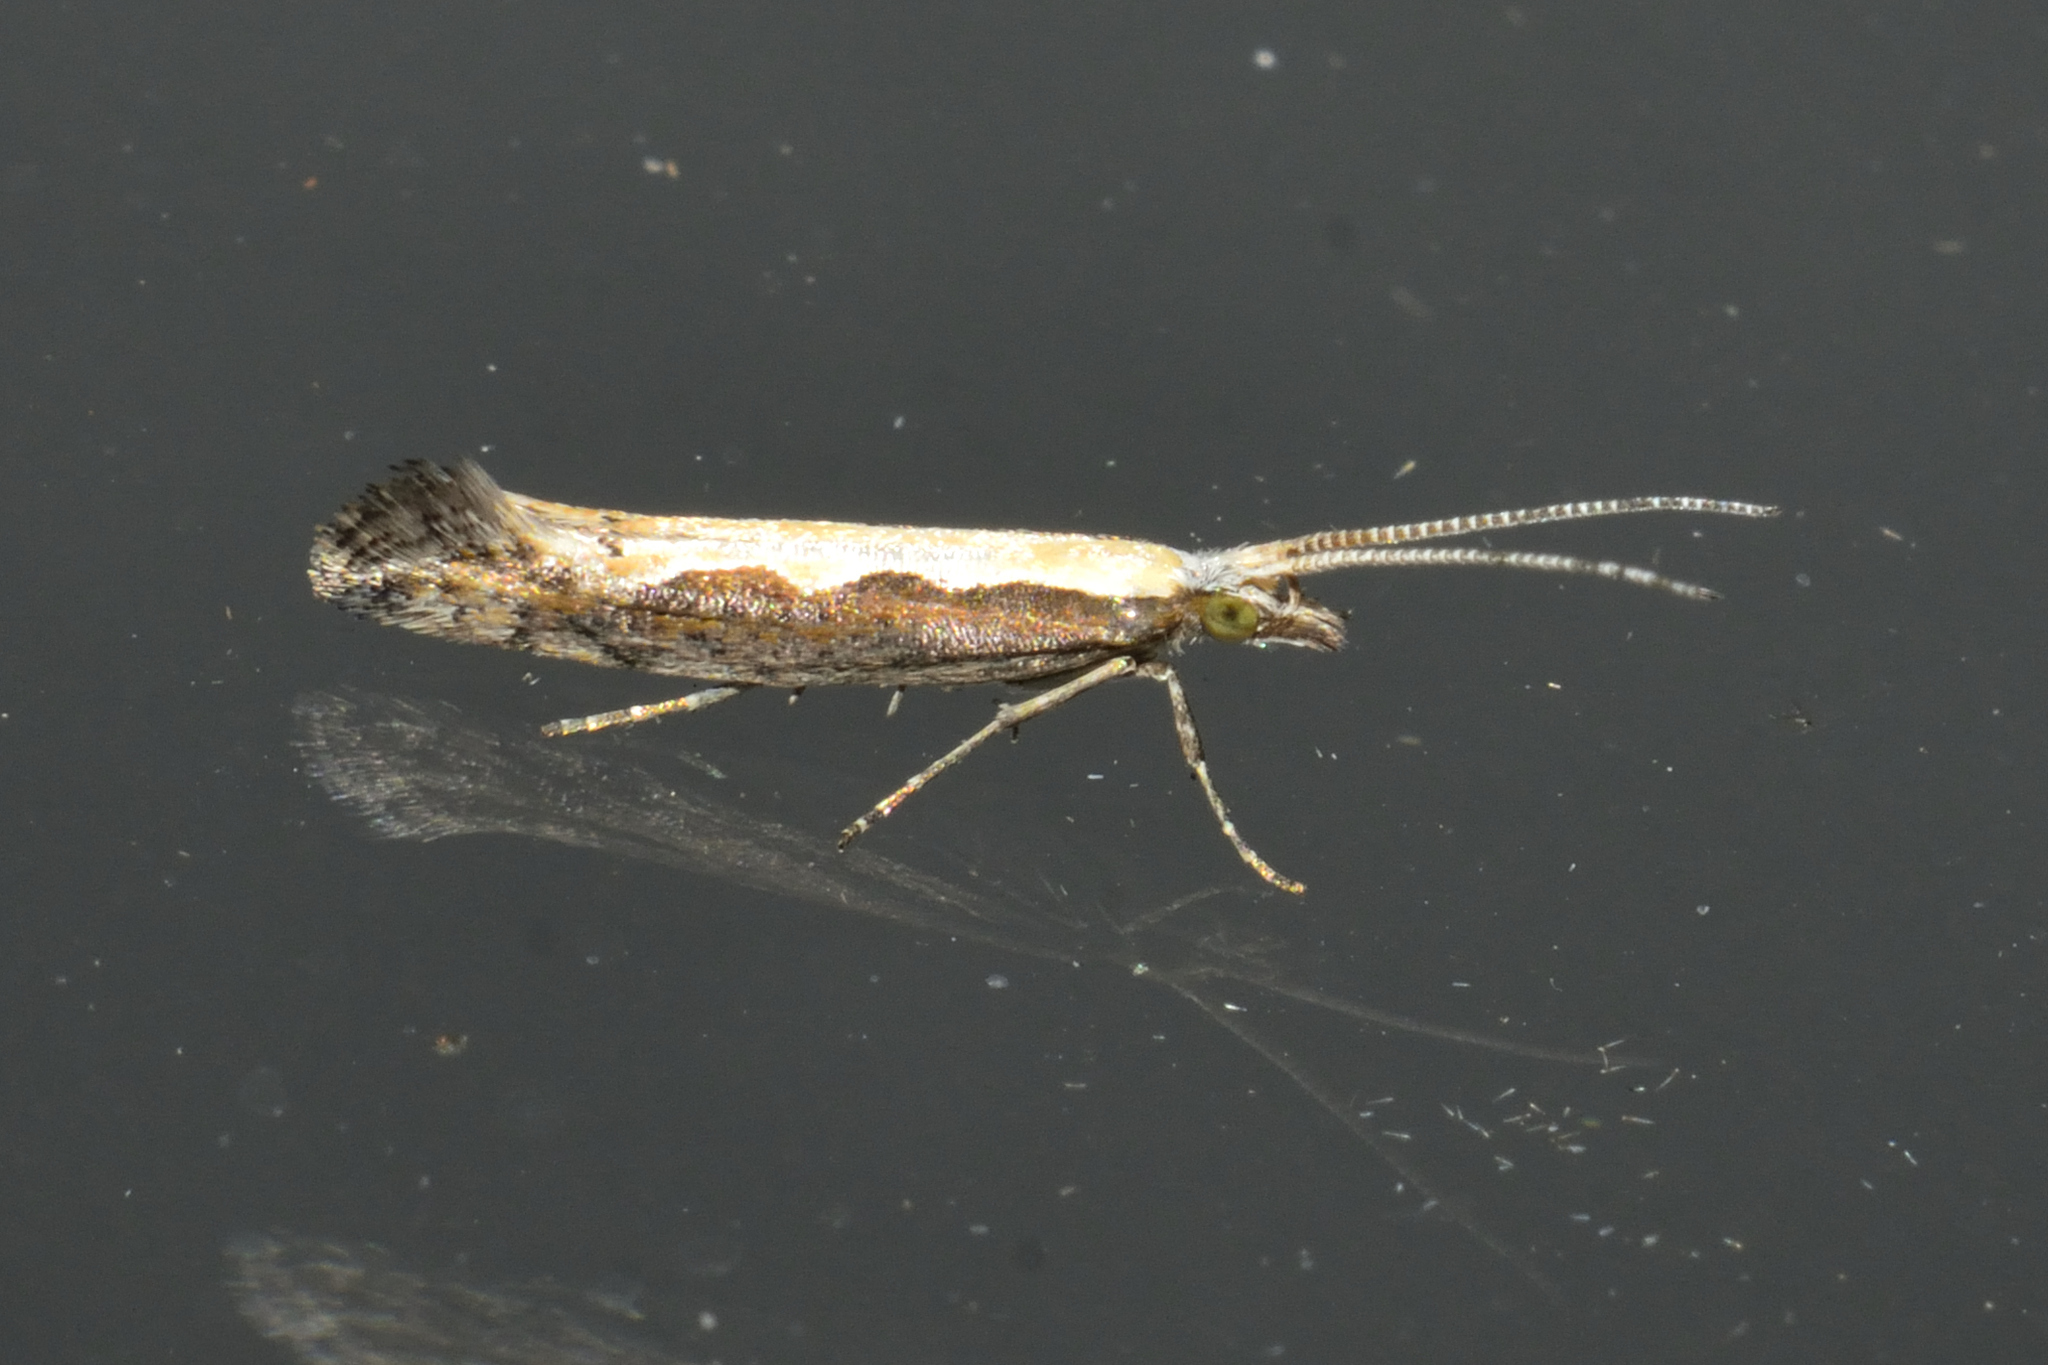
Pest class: diamondback_moth